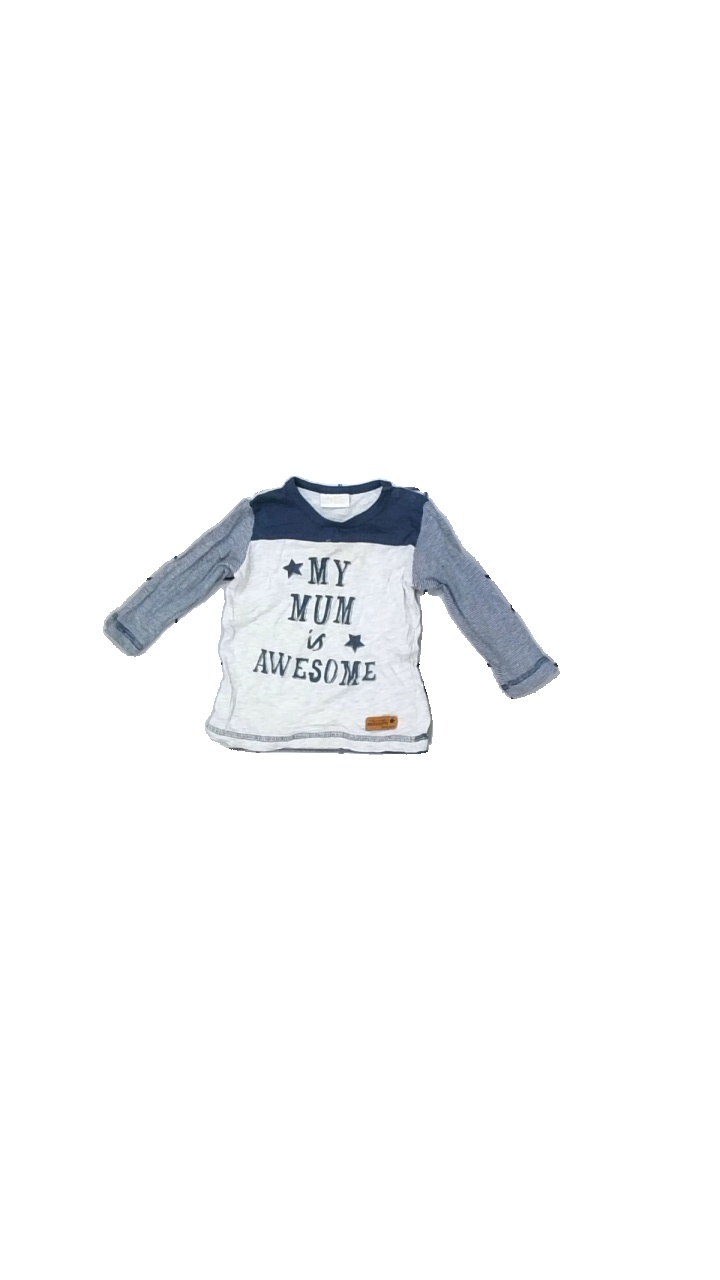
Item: Top (Children)
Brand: Lindex
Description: långärmad tröja med text fram, hål bak
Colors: Grey, Blue
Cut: Regular
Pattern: Other
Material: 100% cotton
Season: All
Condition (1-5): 3
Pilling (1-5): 5
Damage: hål
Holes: Major
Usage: Export
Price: <50